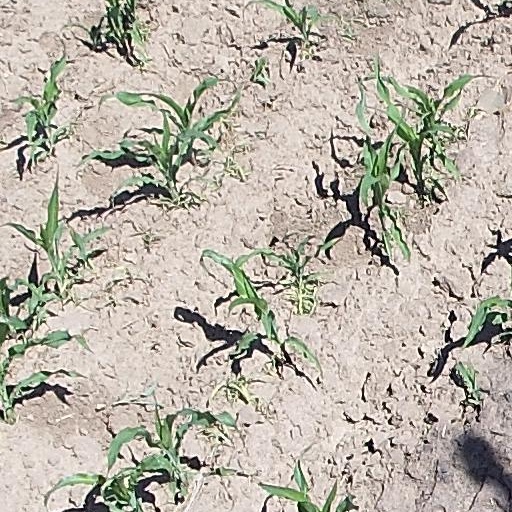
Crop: maize; corn